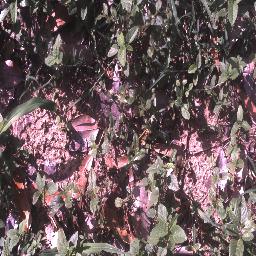
Label: negative